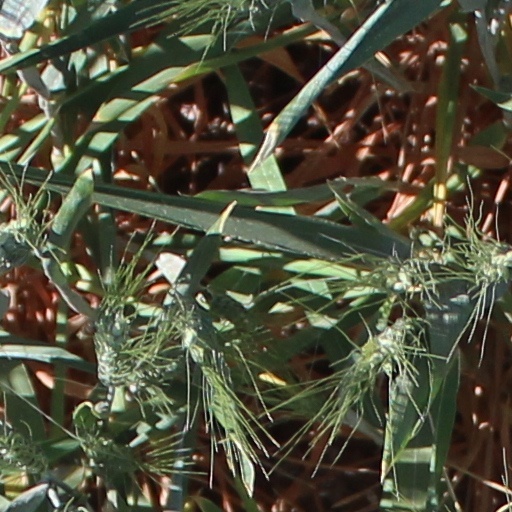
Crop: wheat